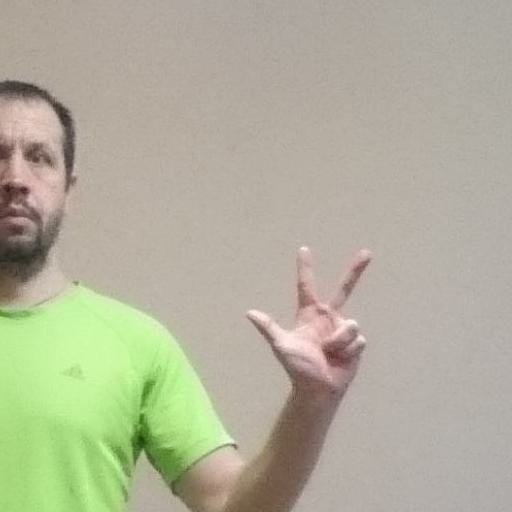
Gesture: three2